The Economical Printing Press in Dubai

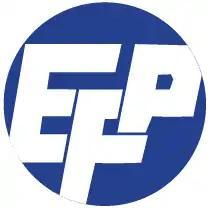
This is the first logo the company used back in 1975 for its identity, which was replaced in 2013 in favor of a modern approach

The Economical Printing Press is the second commercial printing press to be established in Dubai and has been in Dubai for over 40 Years. The Economical Printing Press is specialized in ABT and BLTmedia.